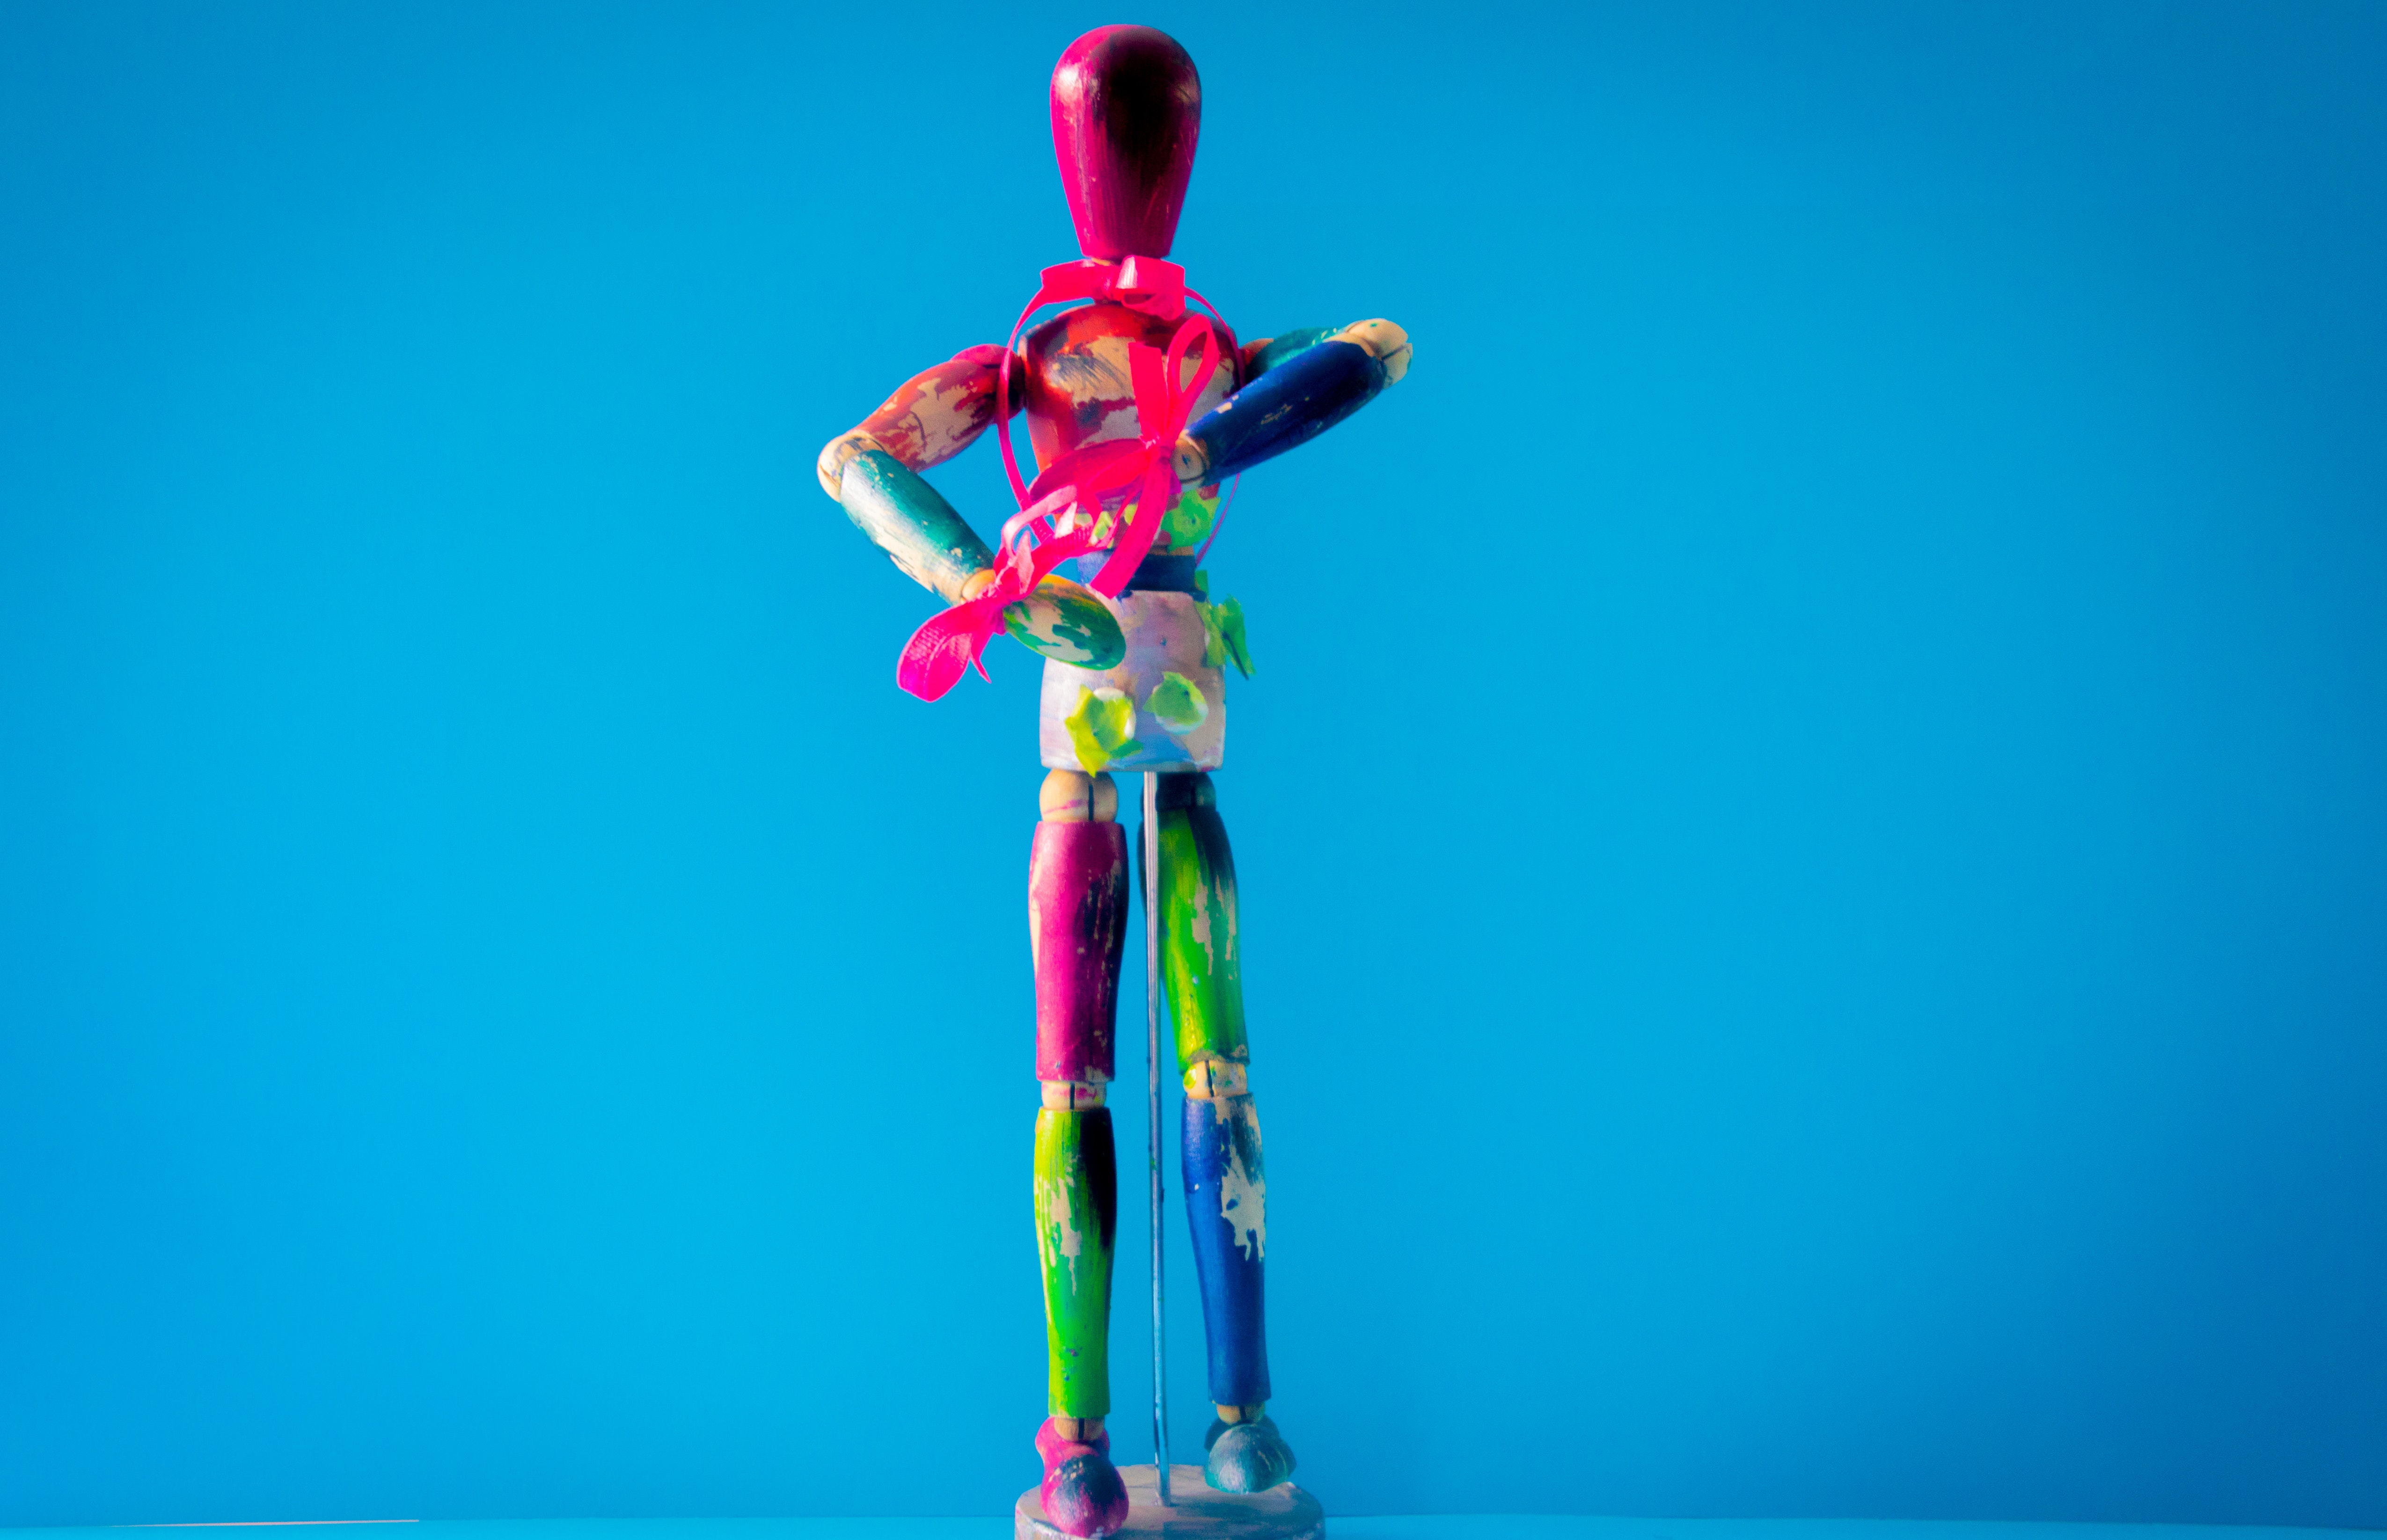
joint, human body, toy, animation, performance, balance, skeleton, magenta, fictional character, human anatomy